Ontario Highway 2

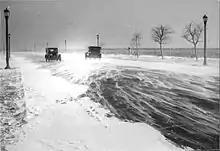
Lake Shore Boulevard, winter 1925

Danforth's road did not always follow the same path as today's Kingston Road. Beginning near Victoria Park Avenue and Queen Street East, the road can be traced along Clonmore Drive, Danforth Road, Painted Post Drive, Military Trail and Colonel Danforth Trail. Other sections of the former roadway exist near Port Hope and Cobourg, as well as within Grafton. Otherwise the two roads more or less overlap until they reach the Trent River; beyond this point Danforth's road is continued (1802) on a more southern route to reach the Bay of Quinte at Stone Mills (now Glenora). As the route straying through Scarborough avoided many of the settlers who had taken up residence near the lake, Danforth's road was bypassed by 1814 by William Cornell and Levi Annis. The "Cornell Road" (as it was known for a short time) shortened the journey from Victoria Park to West Hill, but remained mostly impassible like Danforth's route to the north. Finally succumbing to increasing pressures, the government raised funds to straighten the road and extend it through Belleville to Kingston. The work was completed by 1817 and the road renamed "The Kingston Road".